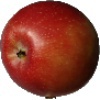
Label: Apple Braeburn 1